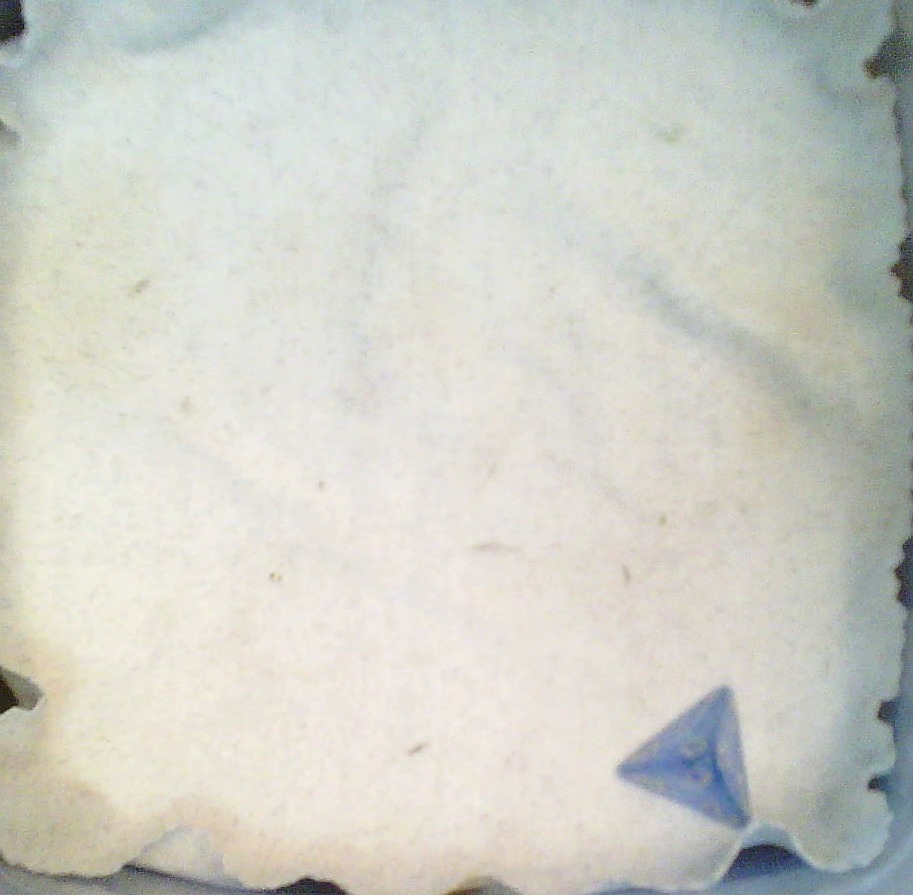
Dice in frame:
type: d4
value: 1
Label source: human
Face values trusted: no